Alfred de Grazia

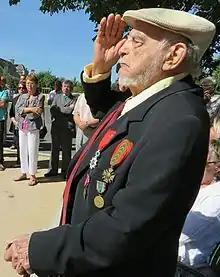
French Medal of Honor Recipient Alfred de Grazia helping celebrate World War II Victory Day in France

Alfred de Grazia (December 29, 1919 – July 13, 2014), born in Chicago, Illinois, was a political scientist and author. He developed techniques of computer-based social network analysis in the 1950s, developed new ideas about personal digital archives in the 1970s, and defended the catastrophism thesis of Immanuel Velikovsky.